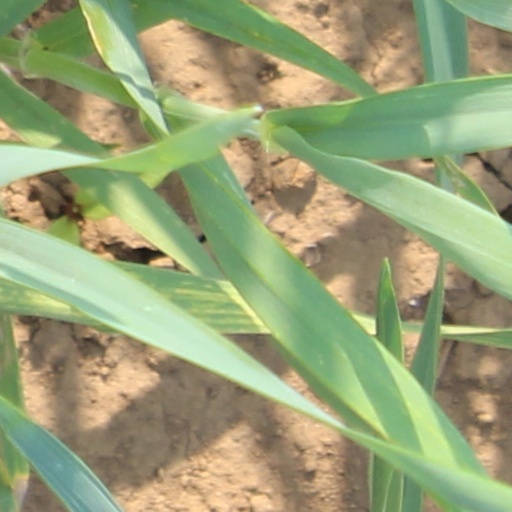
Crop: wheat